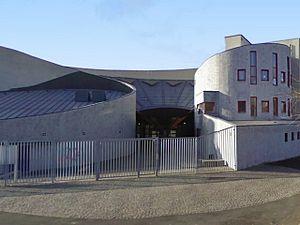
Collège de Dugny
Dugny, est une commune française située dans le département de la Seine-Saint-Denis, en région Île-de-France. Ses habitants sont appelés les Dugnysiens et les Dugnysiennes.